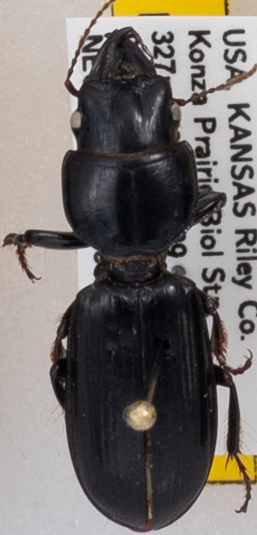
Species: Scarites vicinus
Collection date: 2019-07-18
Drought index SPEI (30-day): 1.642
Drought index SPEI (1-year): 1.77
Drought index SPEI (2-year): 0.71